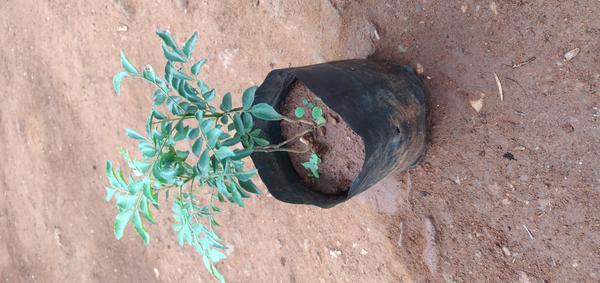
Plant: Curry_Leaf